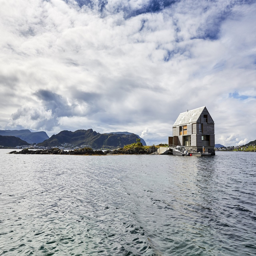
the house 's setting in the far - west is known for its beautiful scenery and rough weather .